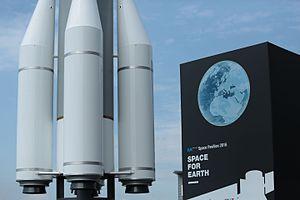
P120 désigne un propulseur à propergol solide développé par Avio et ArianeGroup, utilisé comme propulseur d'appoint du futur lanceur Ariane 6 et comme premier étage du futur lanceur léger Vega C. Il dérive du propulseur P80 utilisé comme premier étage de Vega.